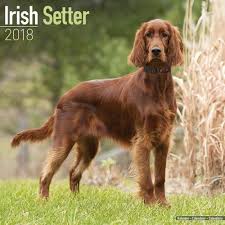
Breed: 207-n000011-Irish_setter